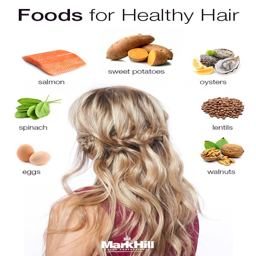
add these foods to your diet and keep your hair healthy and bright .